White Ladies Aston

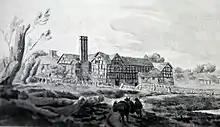
Aston Hall Farm pre 1830s

John Good and Charles Berkeley of Spetchley mustered at Aston Court to join Prince Rupert in the Royal Cavalry before advancing to support King Charles I at the Battle of Newbury in 1643.